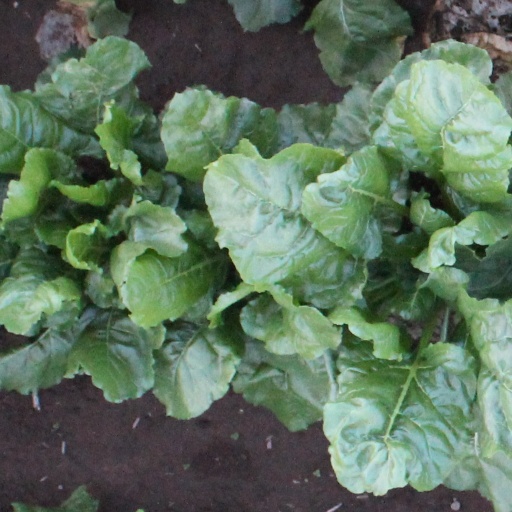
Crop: sugar beet